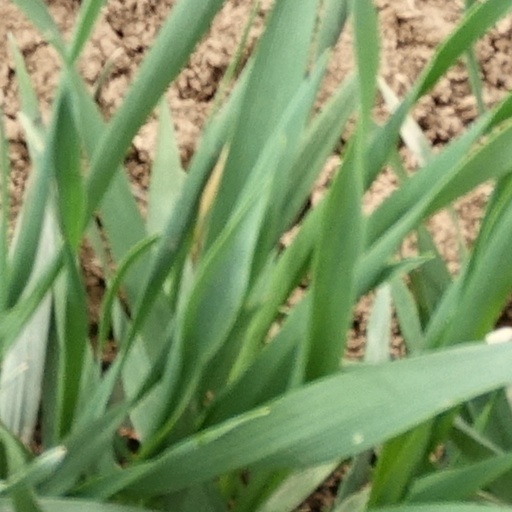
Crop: wheat